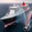
Label: ship